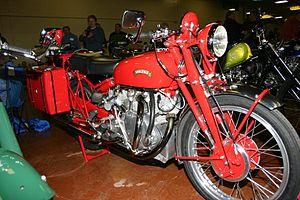
Vincent HRD est une marque de motos britannique.